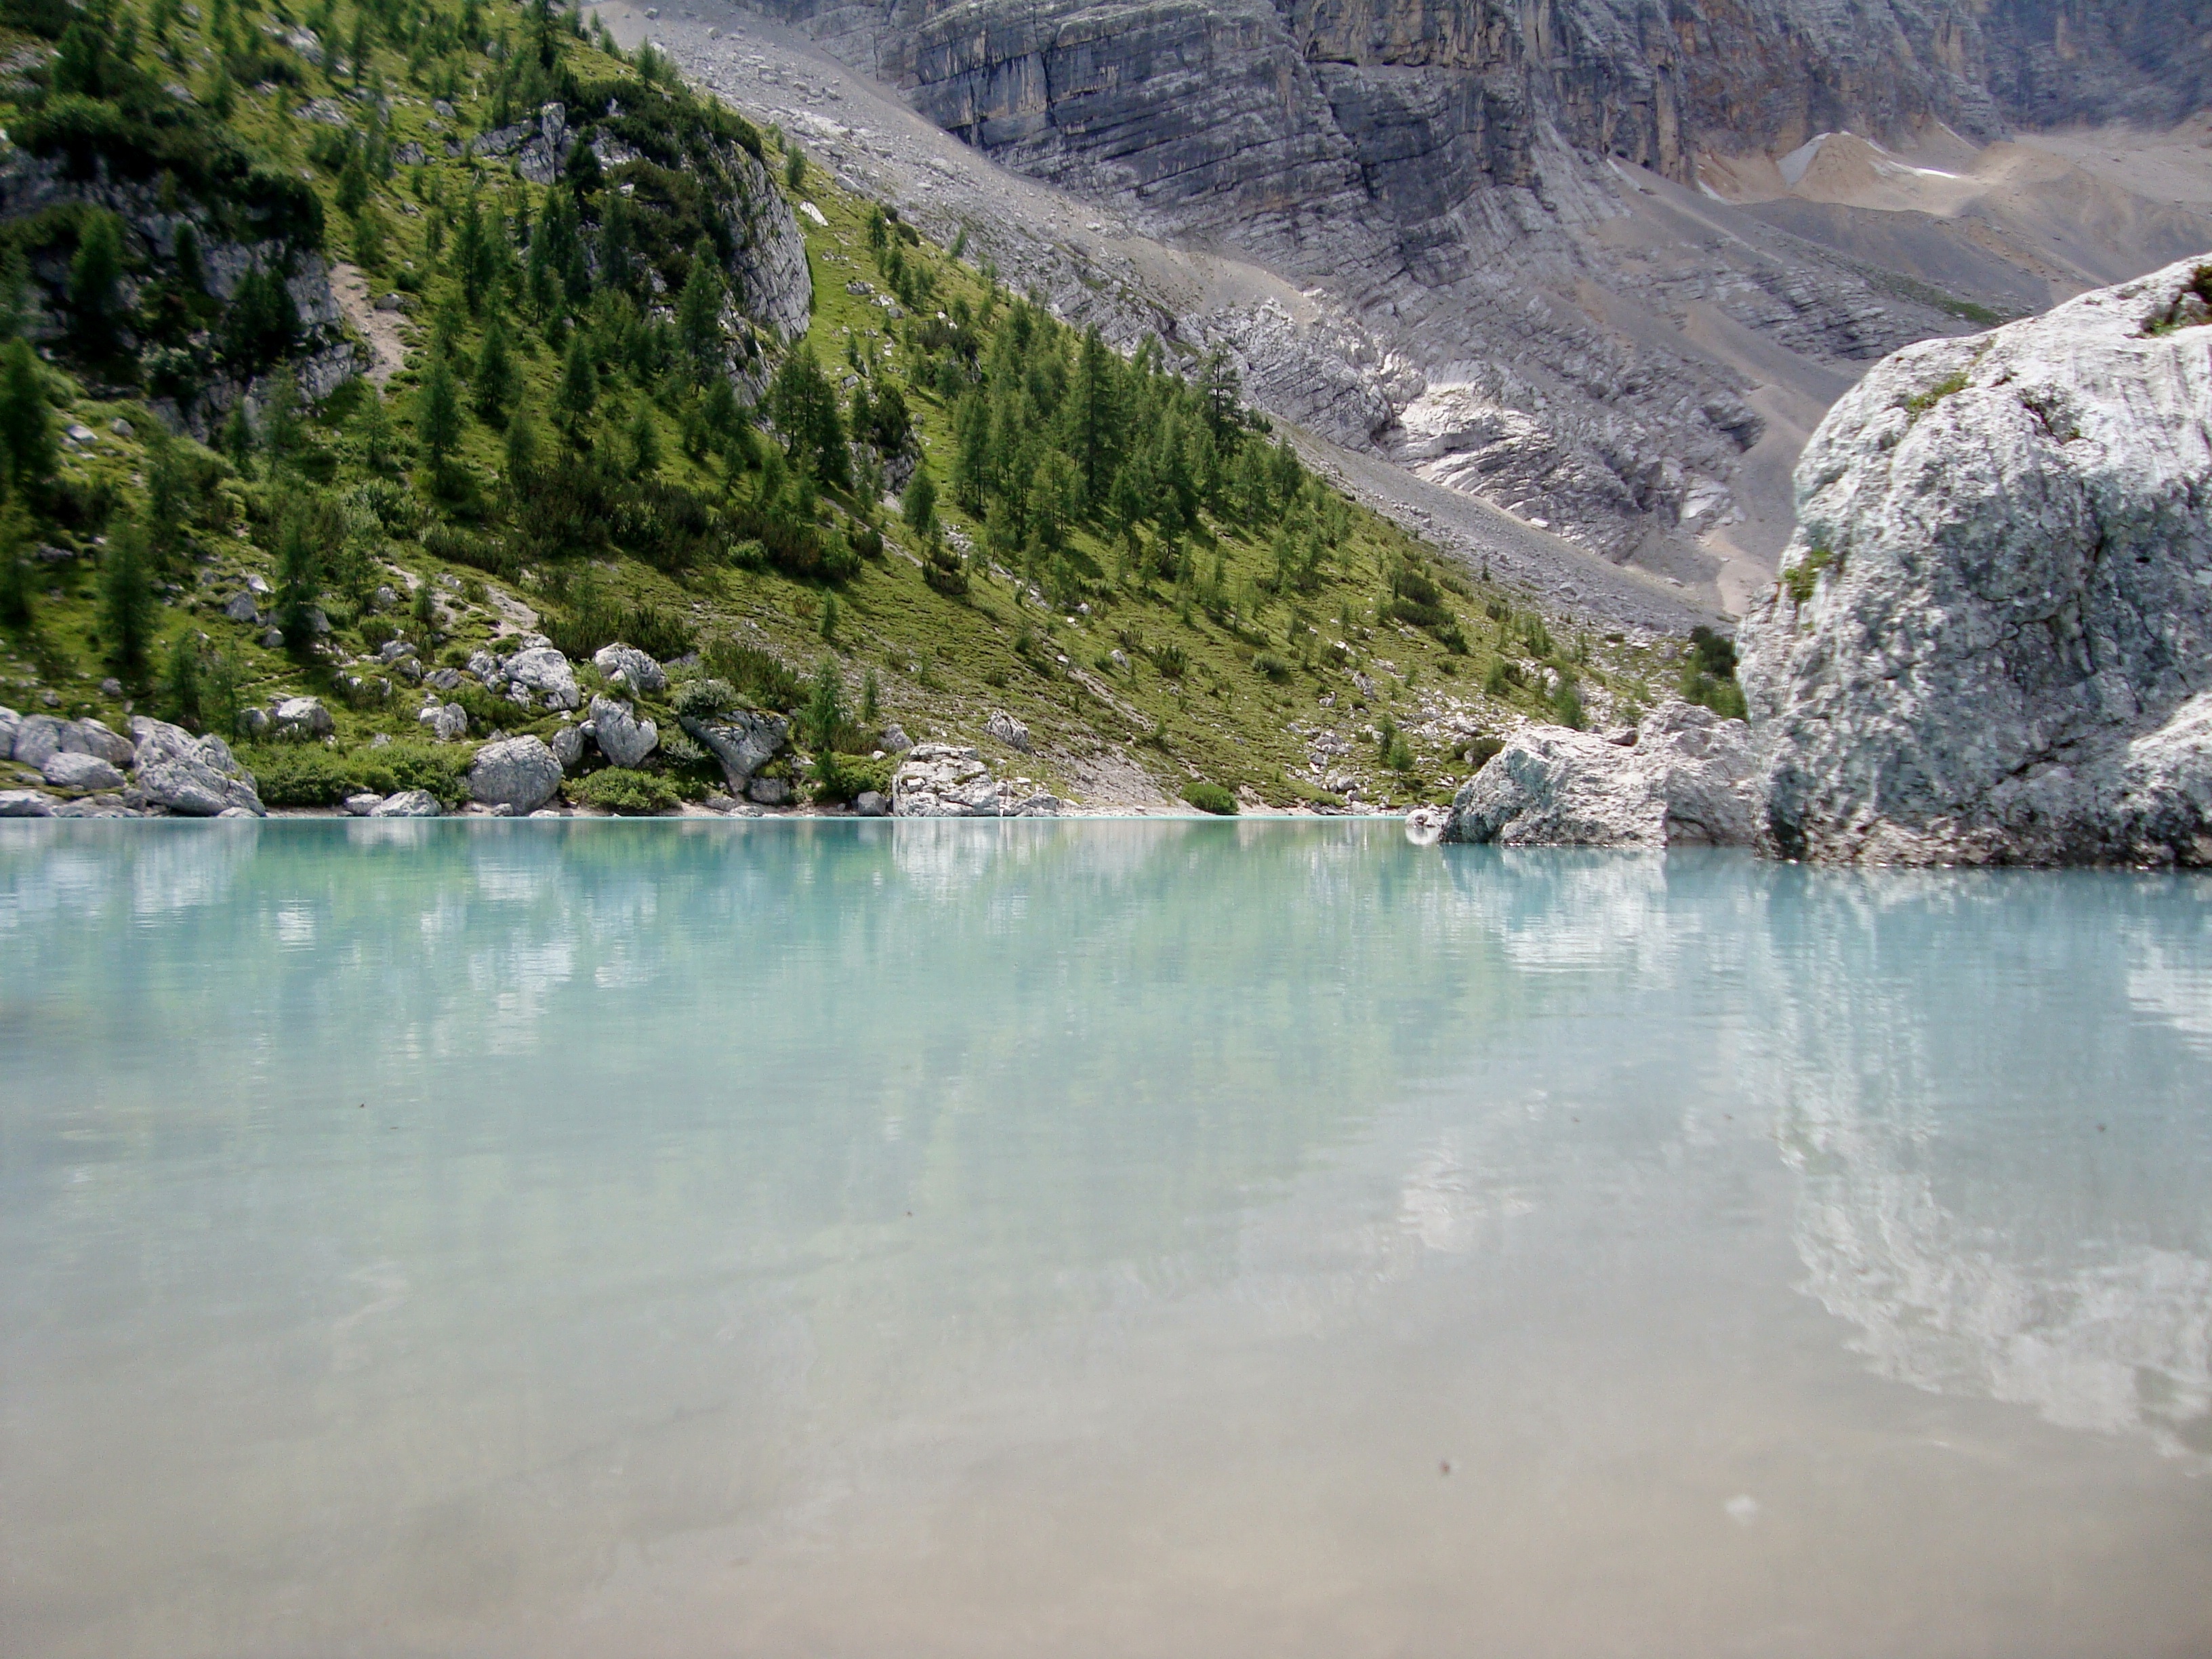
sea, water, mountain, lake, river, valley, mountain range, fjord, reservoir, loch, wadi, landform, geographical feature, glacial landform